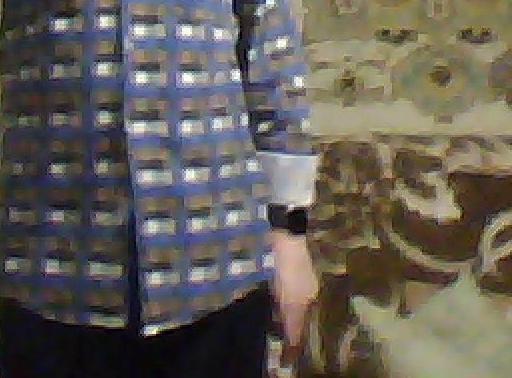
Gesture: no_gesture